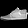
Label: Sneaker